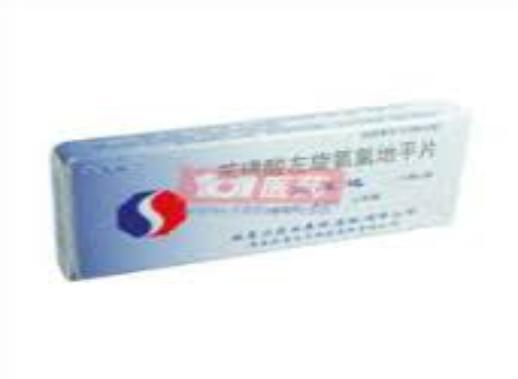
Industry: Medical